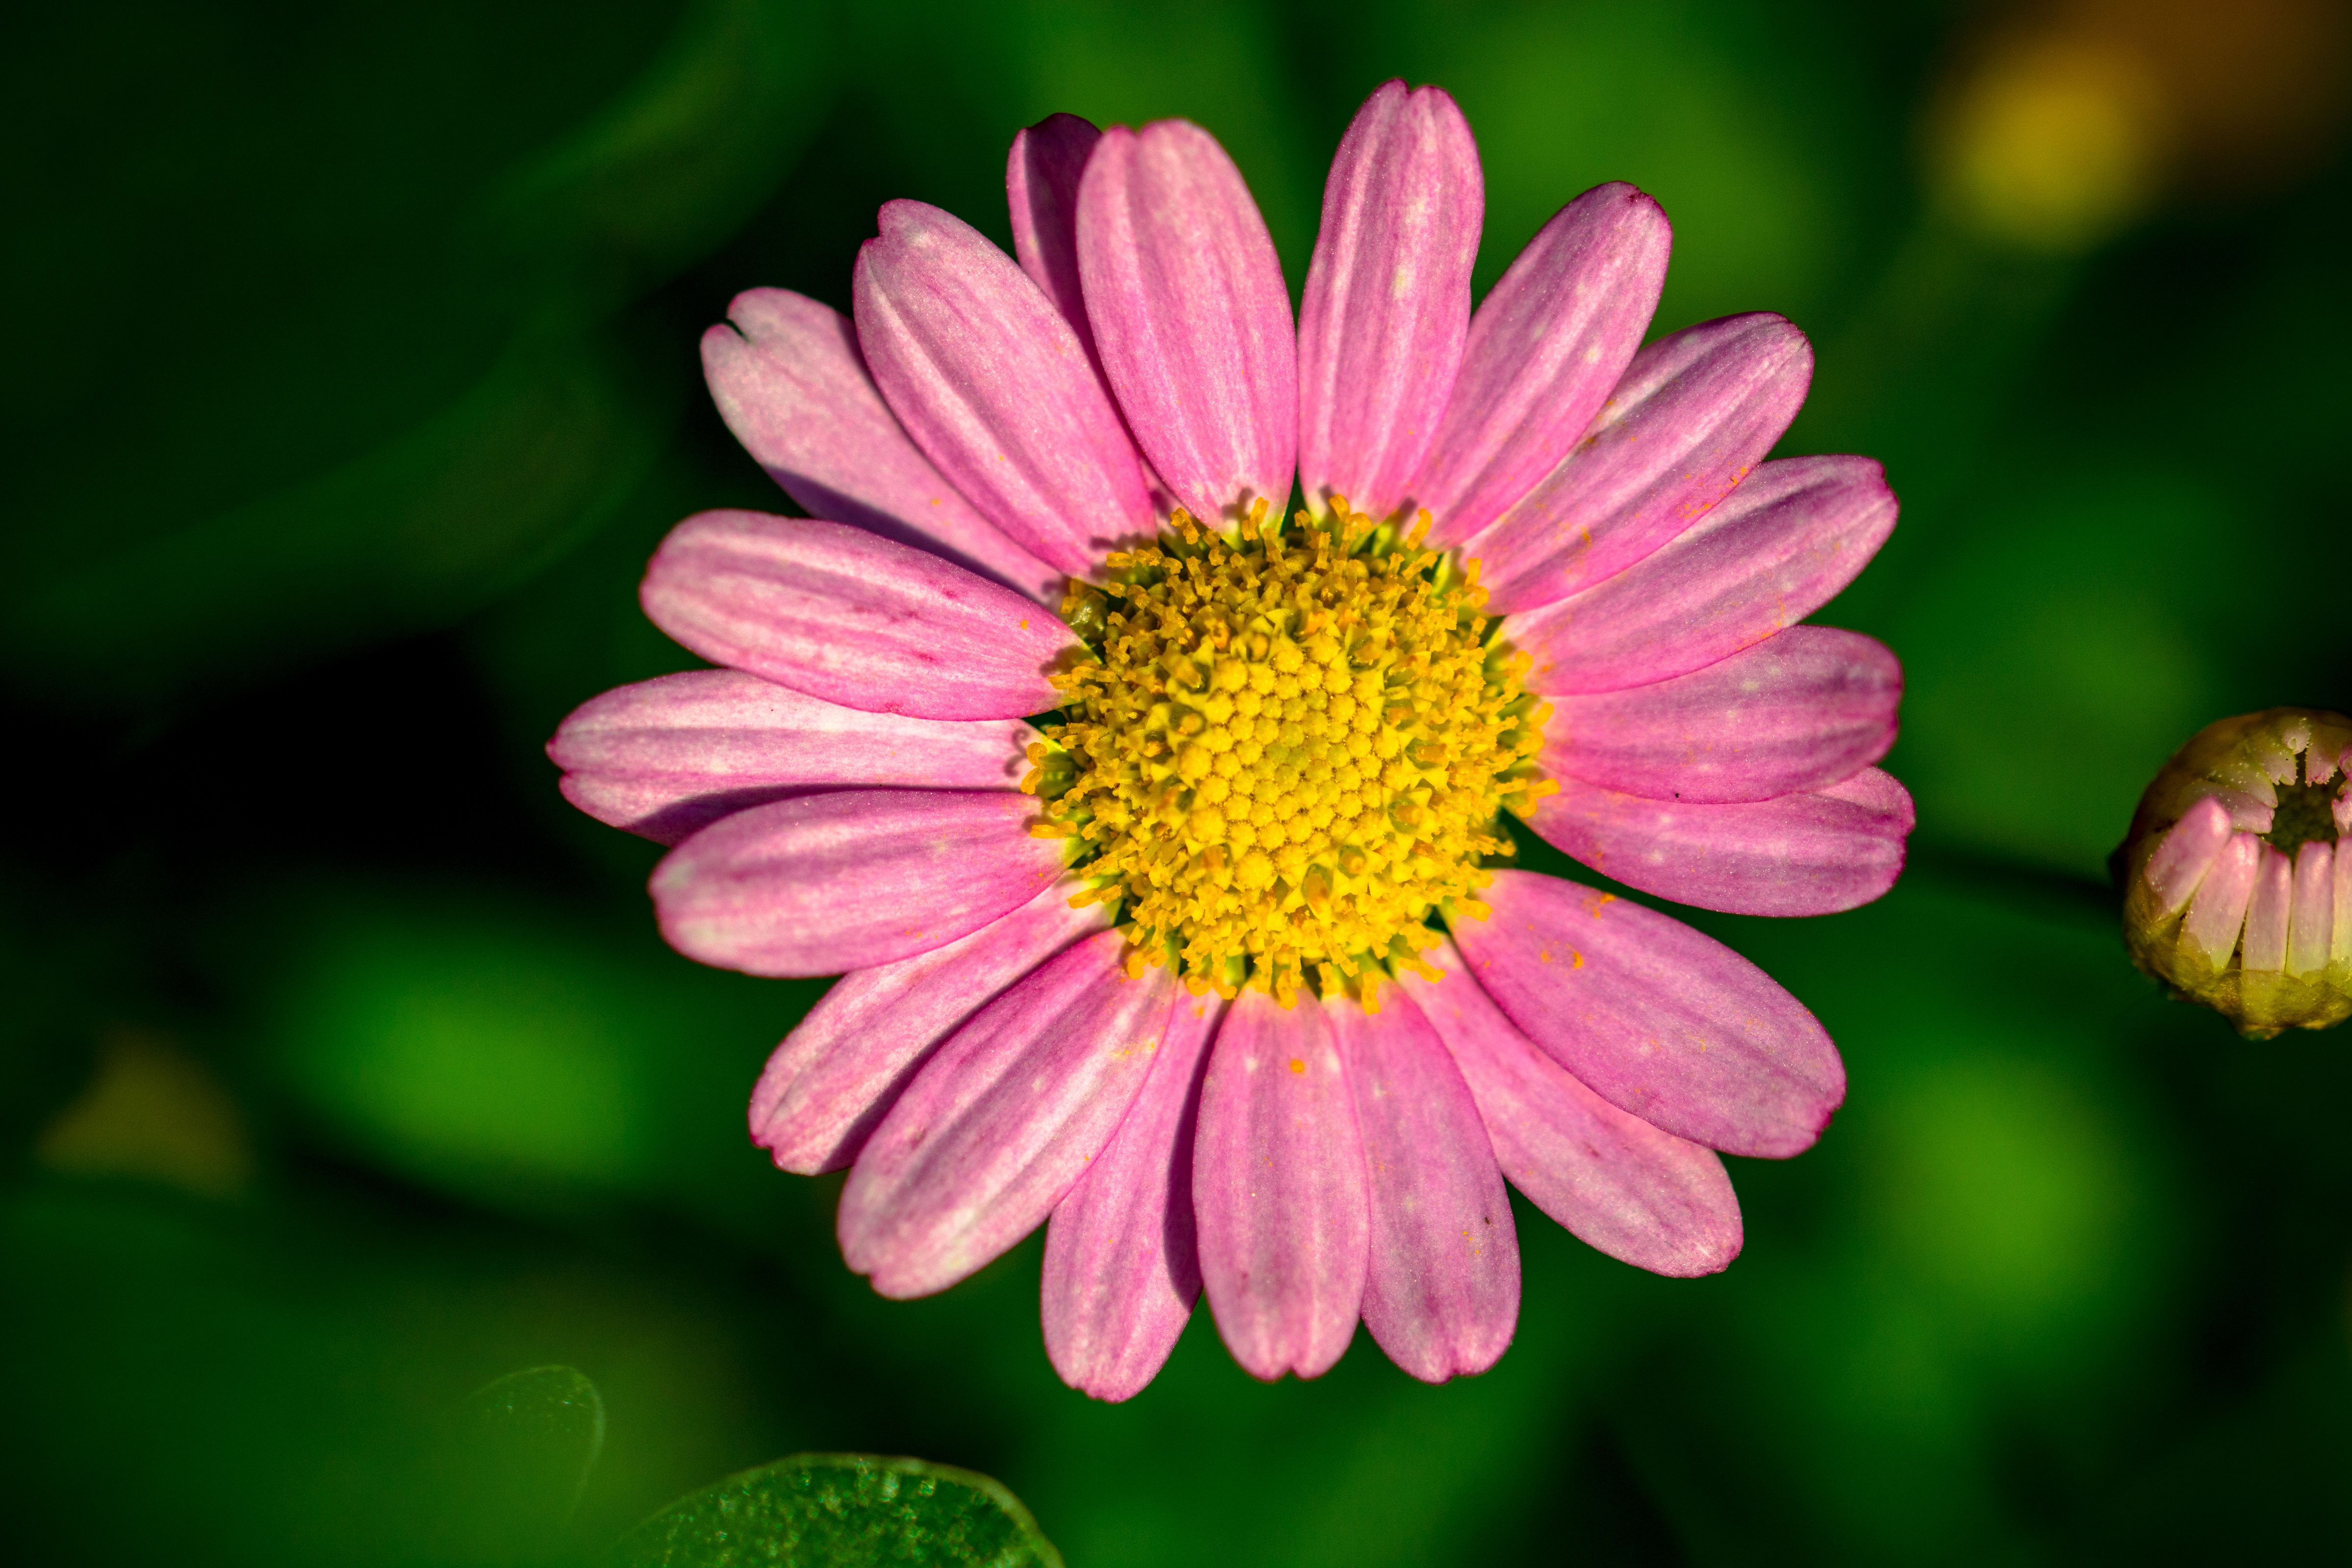
nature, blossom, plant, photography, flower, petal, bloom, daisy, pollen, botany, yellow, flora, stylus, wildflower, close up, stamen, nectar, marguerite, stamens, composites, macro photography, ornamental plant, garden plant, flowering plant, container plant, daisy family, flower basket, leucanthemum, oxeye daisy, pink margerite, involucral bracts, chaff leaves, annual plant, plant stem, land plant, garden cosmos